Question: Please indicate a possible affordance area of the fork that can be used for holding
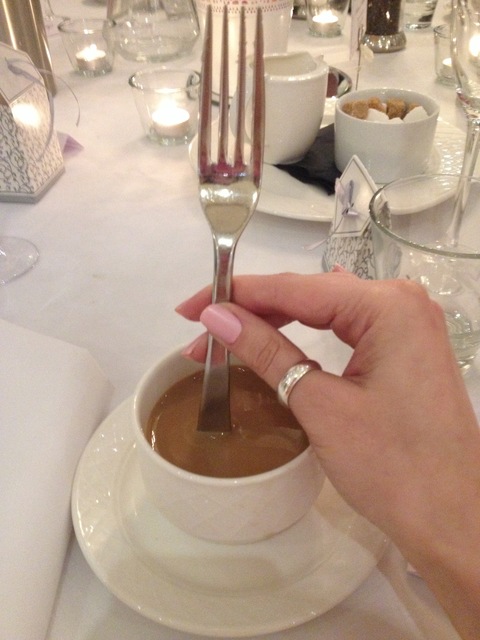
Answer: [188.5, 0.5, 272.5, 451.5]